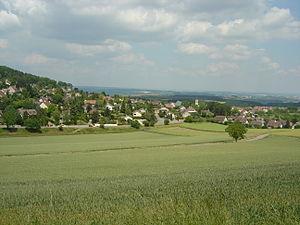
Vue générale de Corcelles-les-Monts depuis la route menant au mont Afrique (Bourgogne, 21)
Corcelles-les-Monts est une commune française appartenant à Dijon Métropole située dans le canton Dijon-6 du département de la Côte-d'Or en région Bourgogne-Franche-Comté.